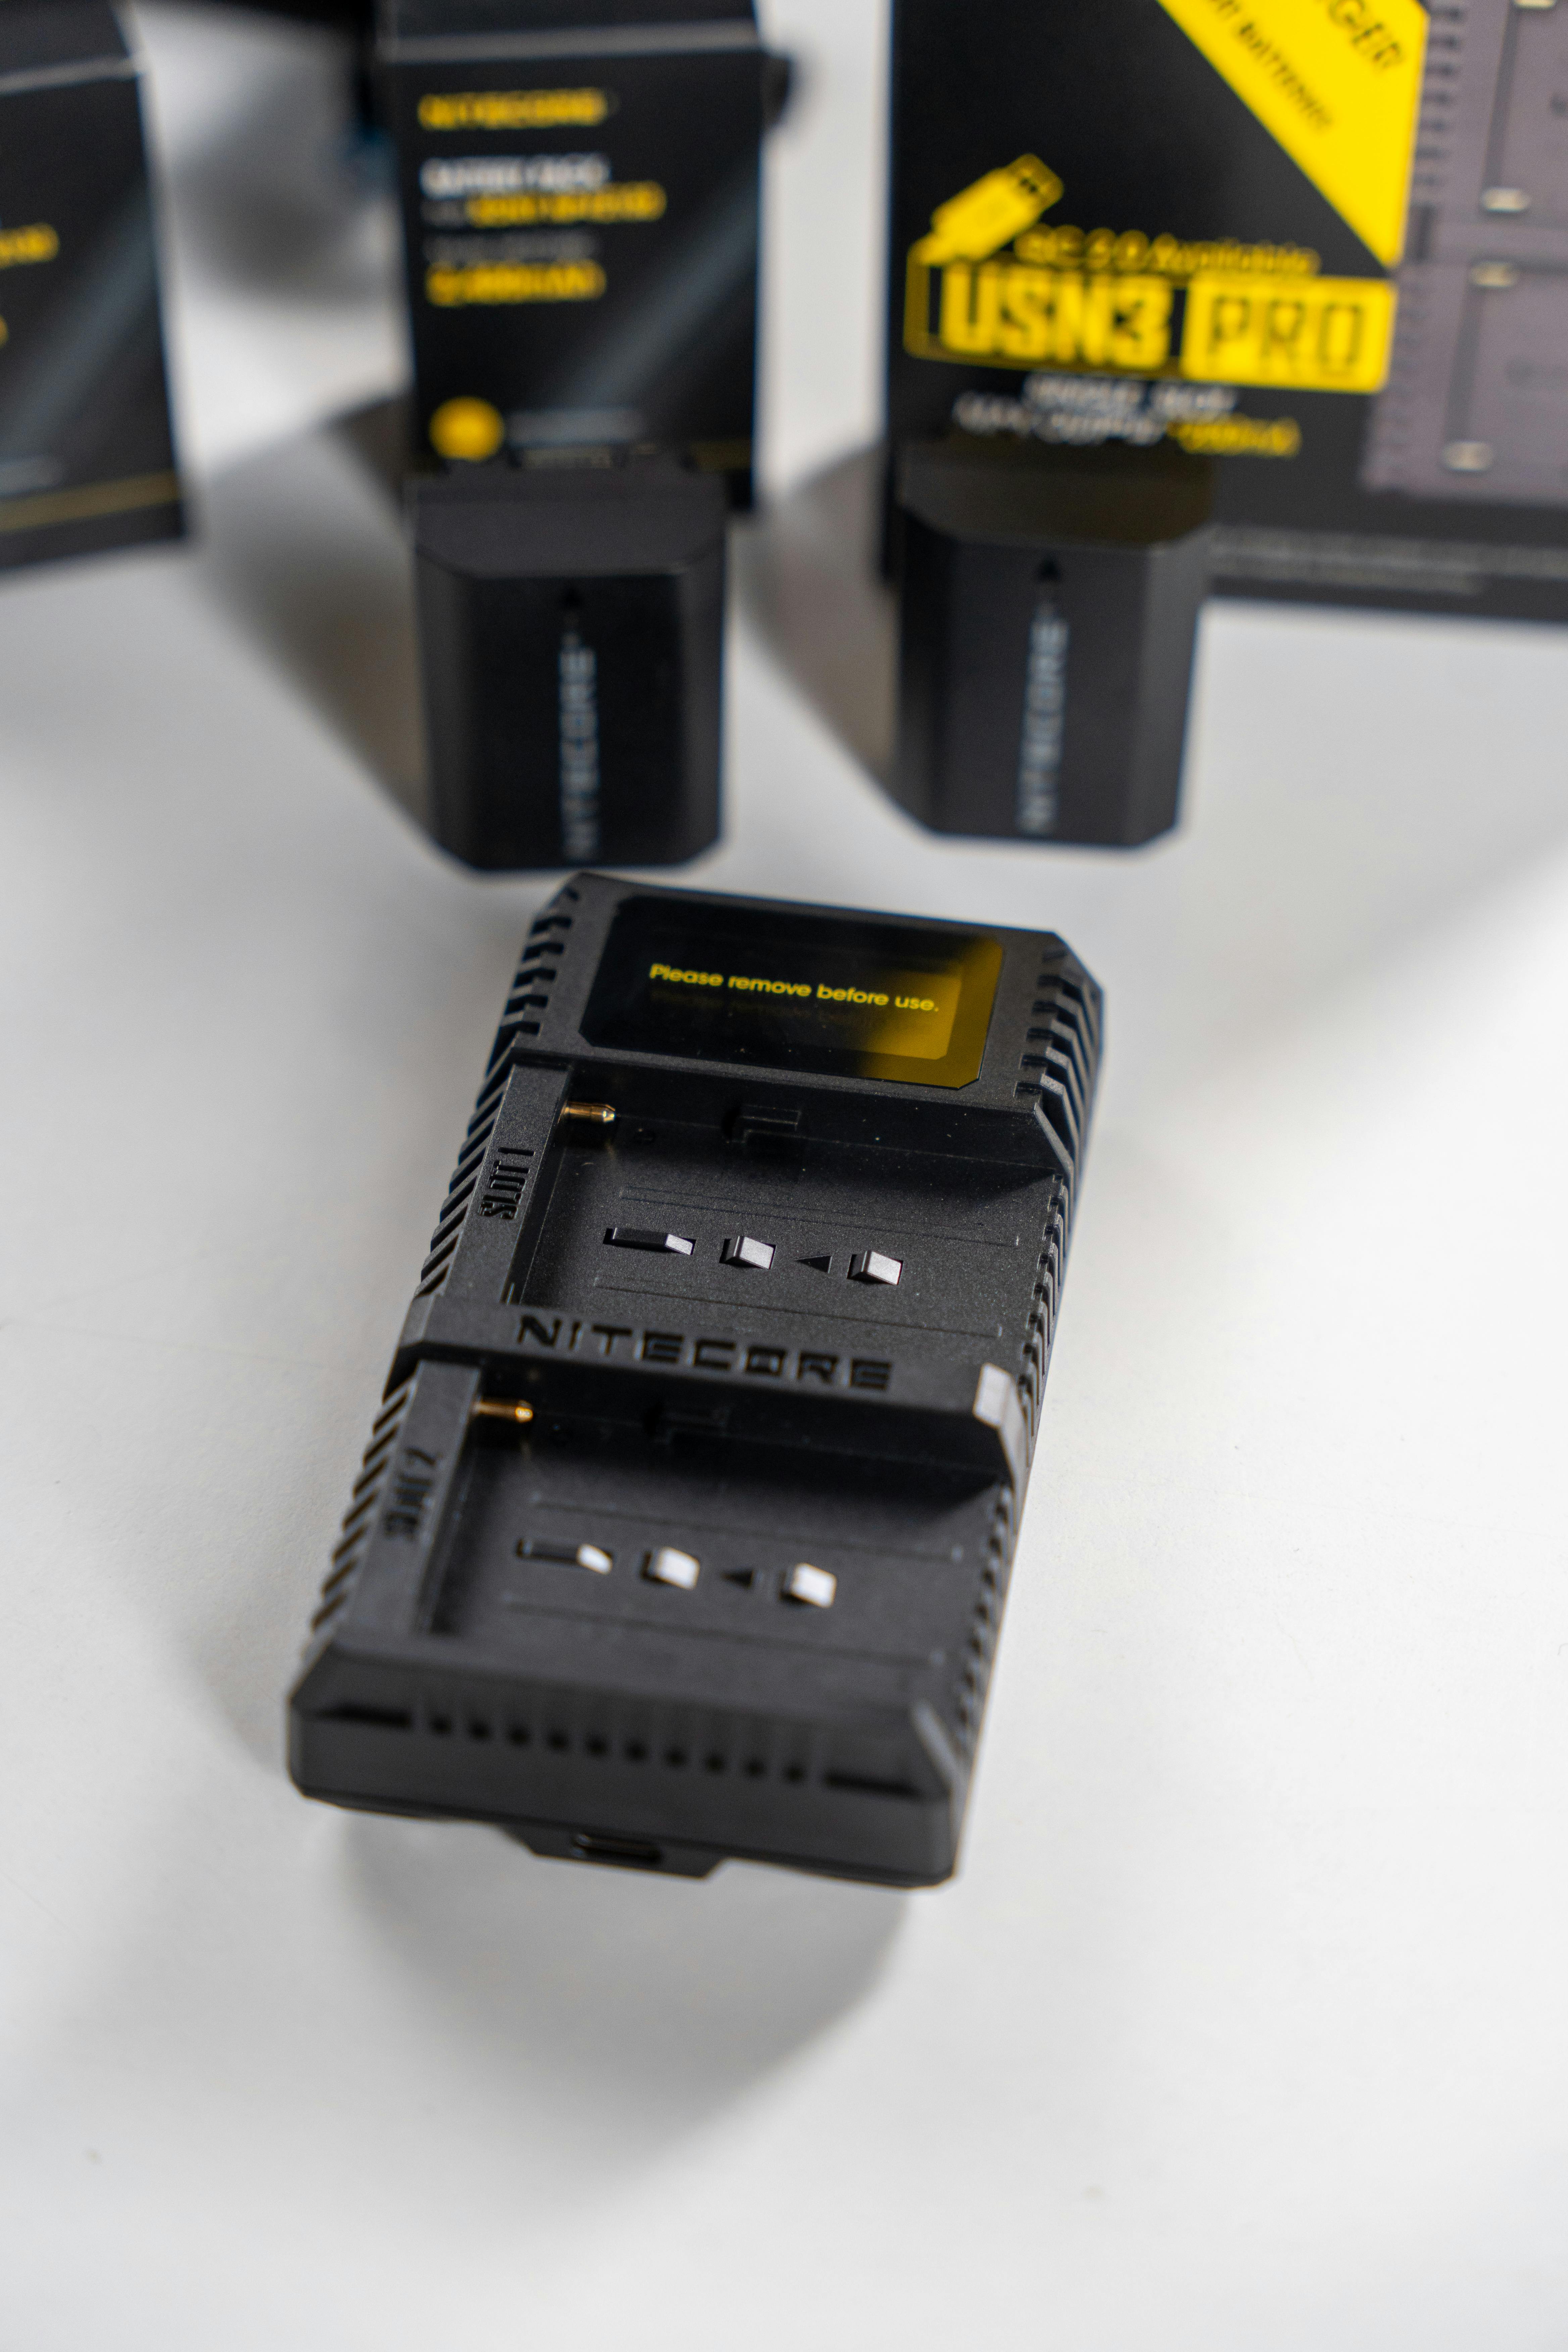
digtal, yellow, gas, machine, composite material, engineering, measuring instrument, electronics accessory, font, aluminium, electronic component